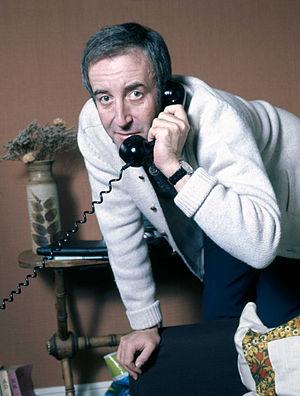
Richard Henry Sellers, dit Peter Sellers, né le 8 septembre 1925 dans le quartier de Southsea à Portsmouth et mort le 24 juillet 1980 à Londres, est un acteur britannique. D'abord vedette comique dans son pays, il accède à la notoriété internationale dans les années 1960. Réputé pour ses talents de transformiste, il utilise les accents et les maquillages les plus divers, et joue volontiers des rôles multiples. Il a notamment interprété l'inspecteur Clouseau dans la série de films La Panthère rose, et joué un triple rôle dans Docteur Folamour.